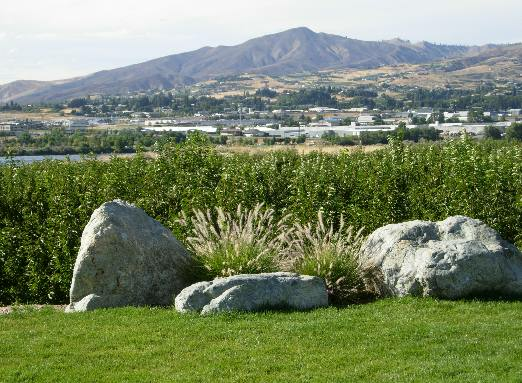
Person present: No